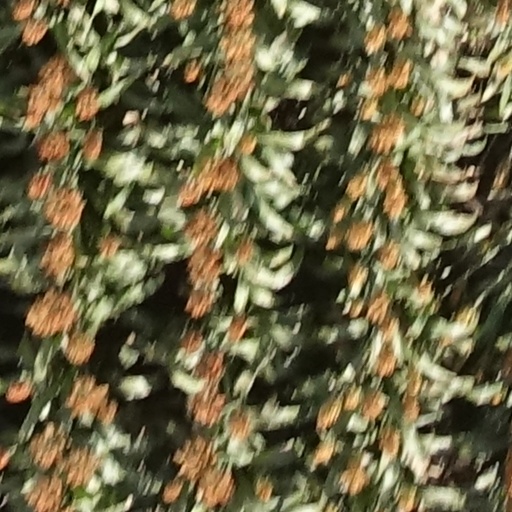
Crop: sorghum